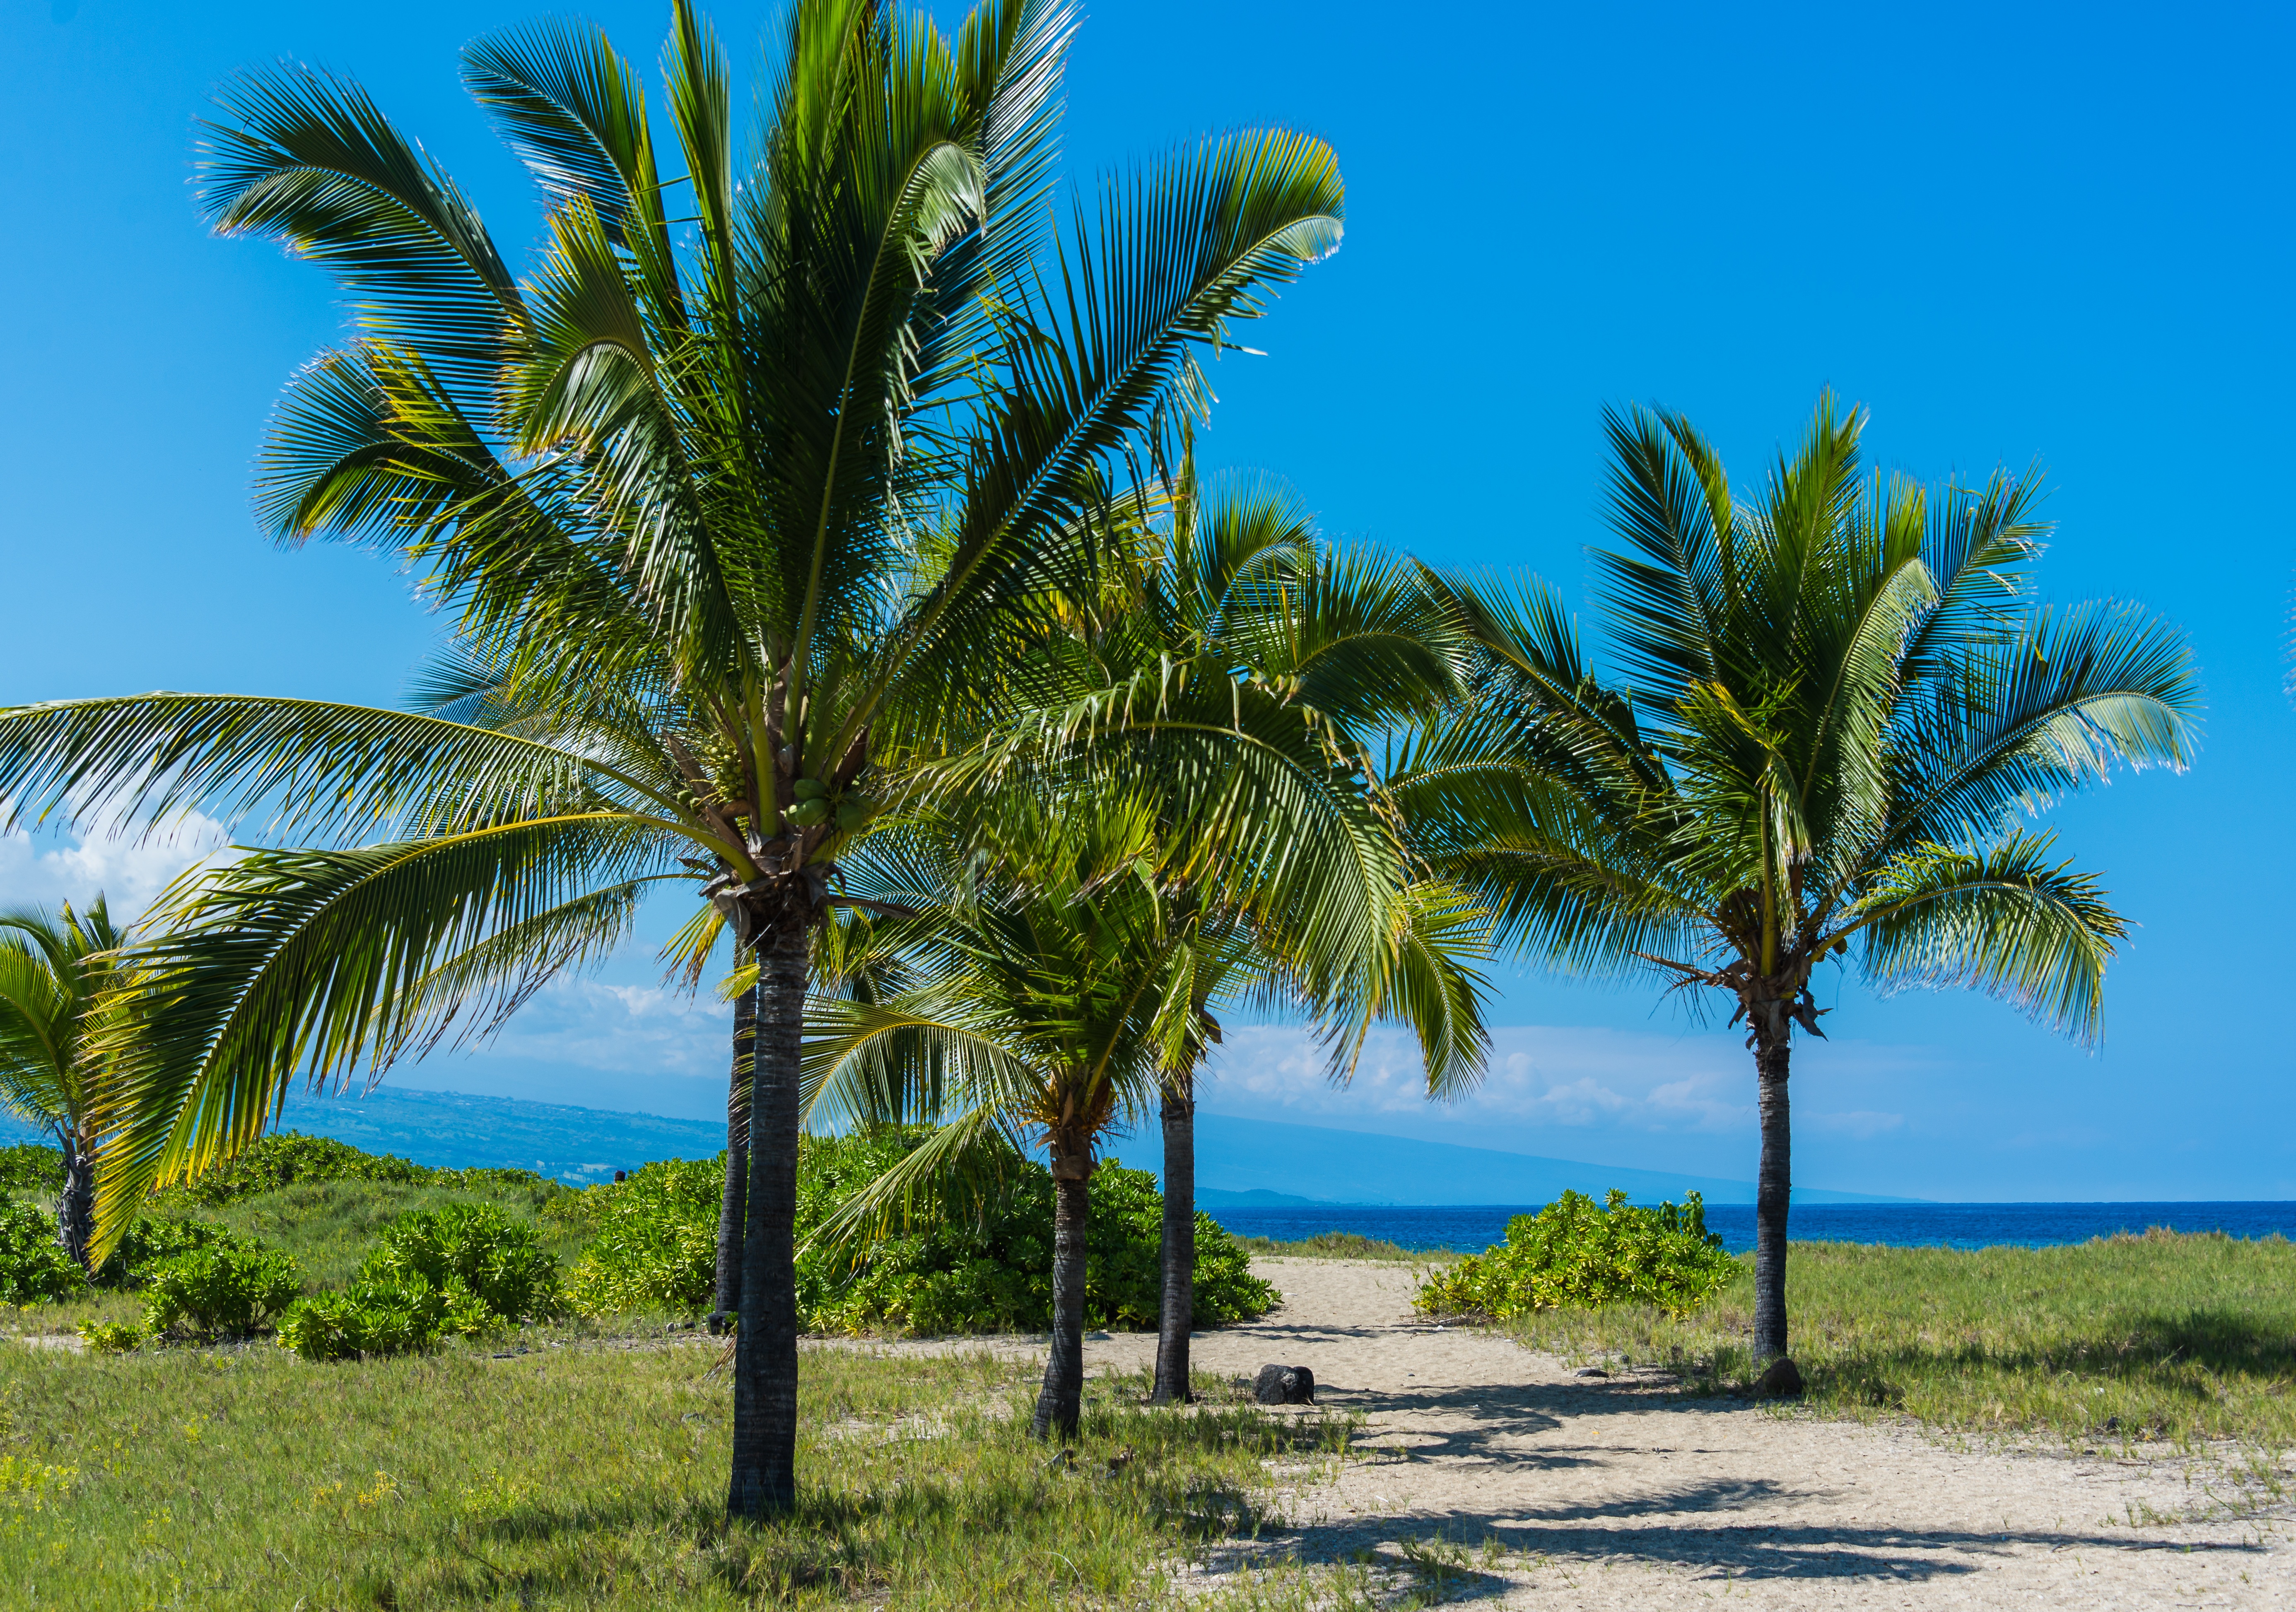
beach, landscape, sea, coast, tree, water, nature, grass, outdoor, sand, ocean, plant, sky, sun, shore, summer, vacation, travel, green, tropical, usa, holiday, bay, island, blue, hawaii, tourism, lifestyle, savanna, relaxing, sunny, caribbean, tropics, pal, flowering plant, hawaii beach, woody plant, land plant, arecales, palm family, borassus flabellifer